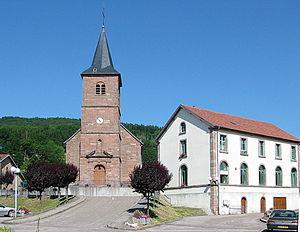
Tendon est une commune française située dans le département des Vosges, en région Grand Est. Elle fait partie de la Communauté de communes des Hautes Vosges.